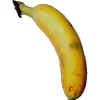
Label: banana_lady_finger